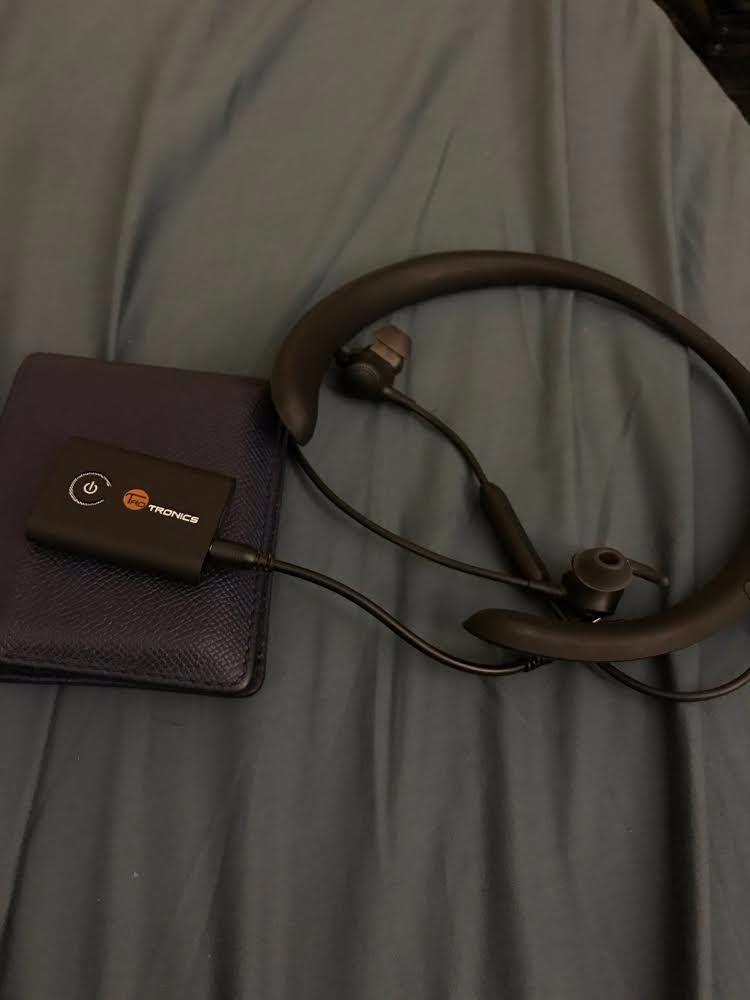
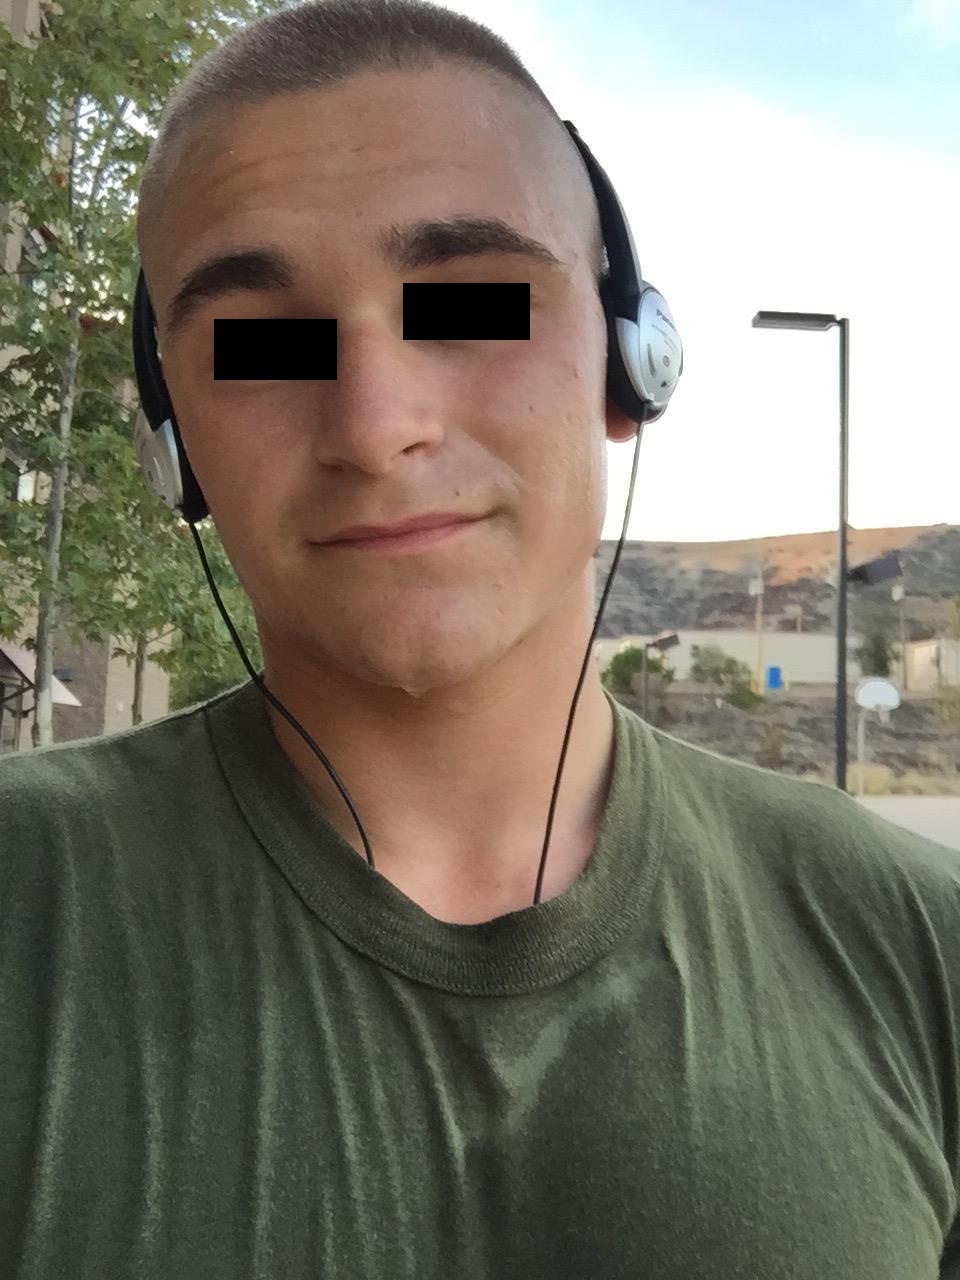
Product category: headphones
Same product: no